Glassblowing

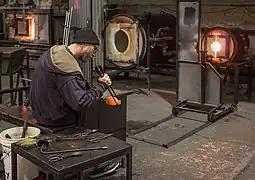
Glassworking in a hot shop in New York City

As a novel glass forming technique created in the middle of the 1st century BC, glassblowing exploited a working property of glass that was previously unknown to glassworkers: inflation, which is the expansion of a molten blob of glass by introducing a small amount of air into it. That is based on the liquid structure of glass where the atoms are held together by strong chemical bonds in a disordered and random network, therefore molten glass is viscous enough to be blown and gradually hardens as it loses heat.